Baden Army

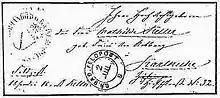
A Baden field letter dated 2 July 1866

The defeat at Waghäusel weakened the discipline and cohesion of the Revolutionary Army, and individual units withdrew. On 22 June, the Federal Army's Neckar arm finally crossed the Neckar and threatened Mieroslawski's right flank. However, the commander of the Revolutionary Army managed to escape the encirclement and withdraw his troops behind the River Murg near Rastatt. On the Murg, however, the Revolutionary Army opposed the now united federal army, and after several skirmishes it largely broke up. The government of Baden fled from Karlsruhe to Rastatt and from there via Offenburg to Freiburg. Mierowslaski asked for his release on 1 July and was replaced by Franz Sigel. However, since coherent resistance was no longer an option, Sigel's main task was to save the remaining troops from being captured. Freiburg was occupied on 7 July, and on 11 July the Revolutionary Army crossed the Rhine into Switzerland.